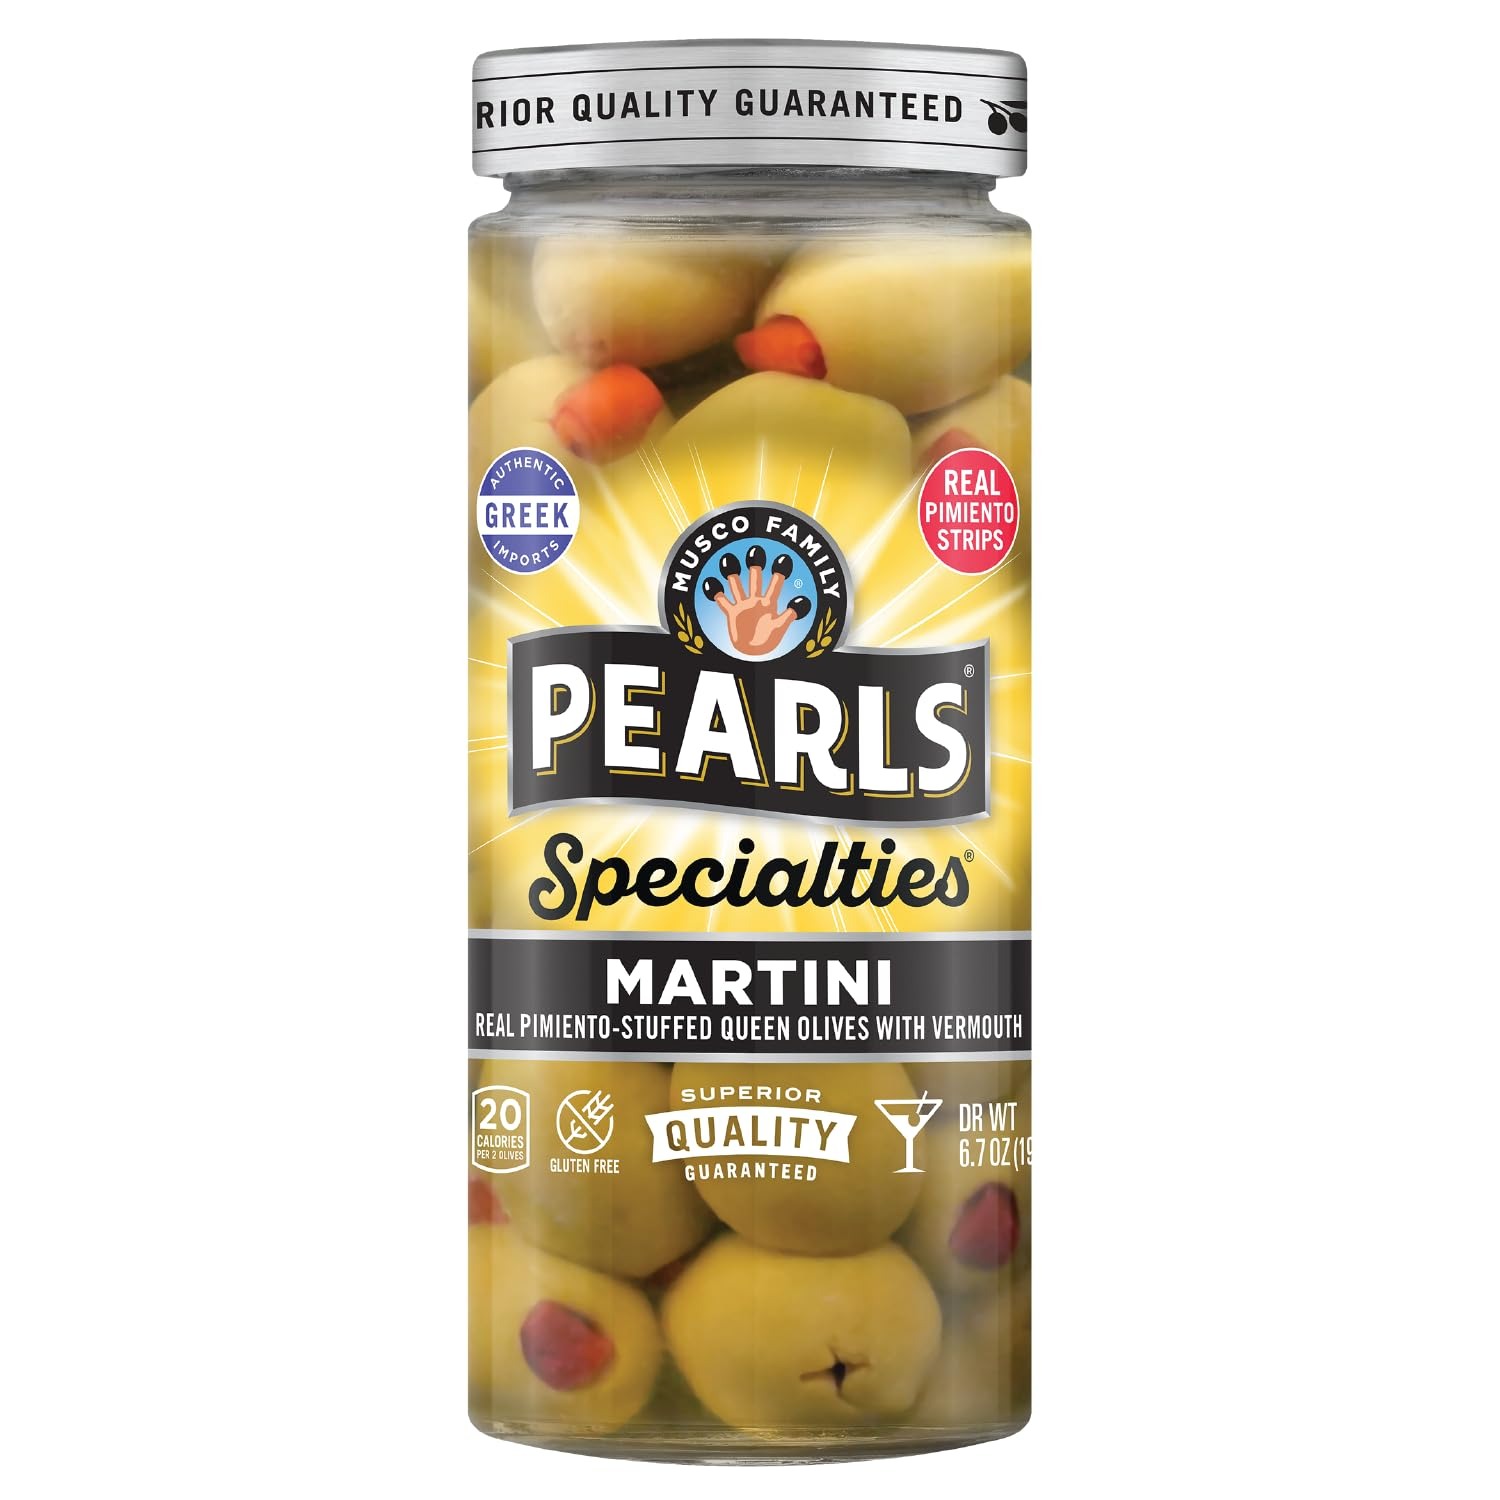
Item Name: Pearls Specialties, Martini with Vermouth Pimiento Stuffed Queen Olives, Pack of 6, 6.7 oz Jars
Bullet Point 1: 6 Jars: Pack of 6, 6.7oz jars of Pearls Martini Vermouth Red Pepper Hand-Stuffed Olives
Bullet Point 2: America's favorite olives are grown in the world's finest orchards and picked at the peak of freshness
Bullet Point 3: Grown in, packed in, and imported from Greece
Bullet Point 4: Make the perfect martini with a Pearls olive (or two)
Bullet Point 5: Non-GMO, gluten-free, cholesterol-free and Kosher
Value: 40.2
Unit: Ounce

Price: 6.79